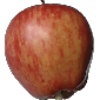
Label: Apple Red 1